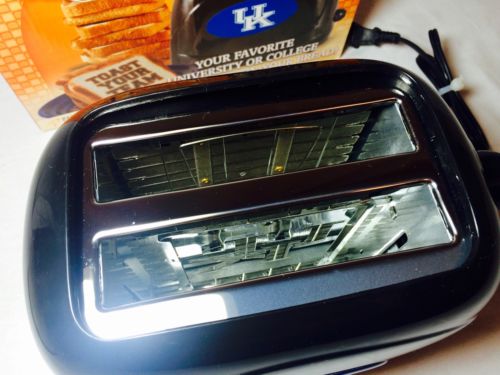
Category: toaster